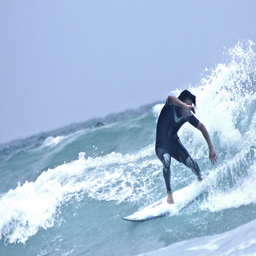
A person on a surfboard in the water.
A man riding a wave on top of a surfboard.
a man rides a surfboard on a wave
A person is riding on a surfboard in the ocean.
Surfer is on his surfboard in the waves.